Answer in natural language. Is Ladle (marked A) to the left of island countertop with black color (marked B)? Choose between the following options: no or yes
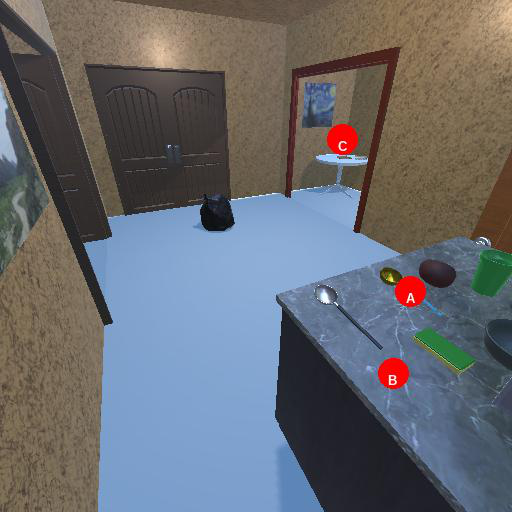
<answer>yes</answer>